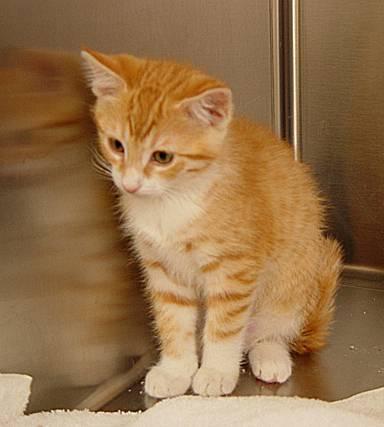
cat